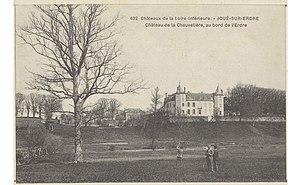
Le Chateau de La Chauvelière à Joué-sur-Erdre.
Joué-sur-Erdre, en gallo Jóae, Jouë ou Joueu, est une commune du canton de Nort-sur-Erdre, dans le département de la Loire-Atlantique, en région Pays de la Loire, en France. Le village fait partie du pays d'Ancenis et se trouve à la frontière de la Mée. Elle se trouve à environ 32,4 km au nord de la ville de Nantes et à 25 km au sud de Châteaubriant.
Cet article recense de manière non exhaustive les châteaux, maisons fortes, mottes castrales, situés dans le département français de la Loire-Atlantique.
Le château de la Chauvelière est un château de la commune de Joué-sur-Erdre en Loire-Atlantique.